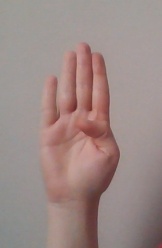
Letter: kaaf